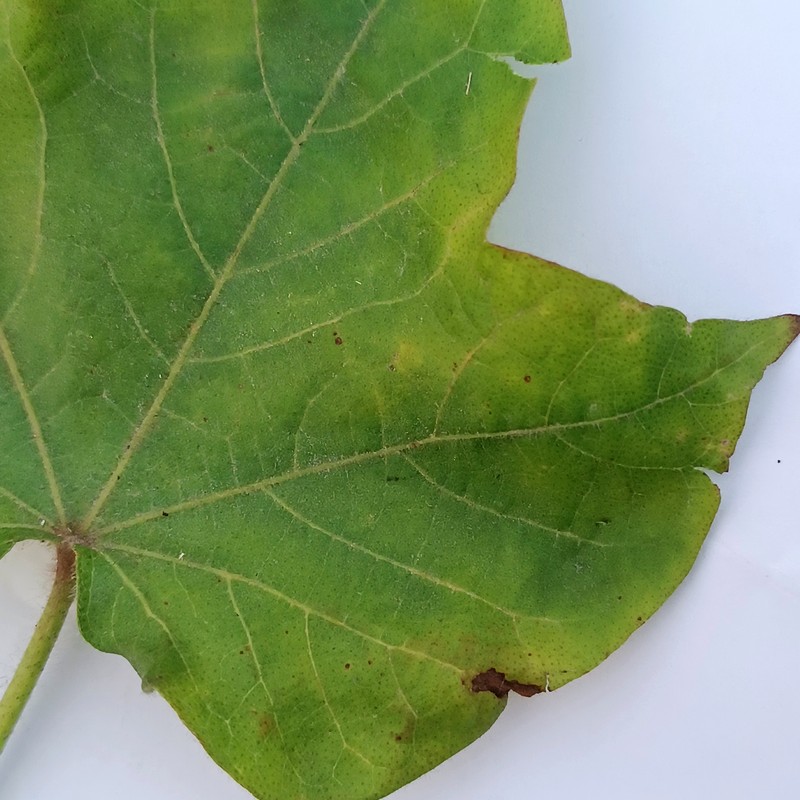
Label: Leaf Hopper Jassids